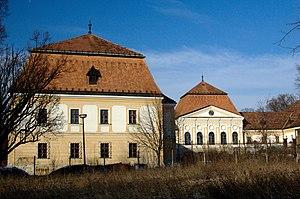
Tovarníky est un village de Slovaquie situé dans la région de Nitra.